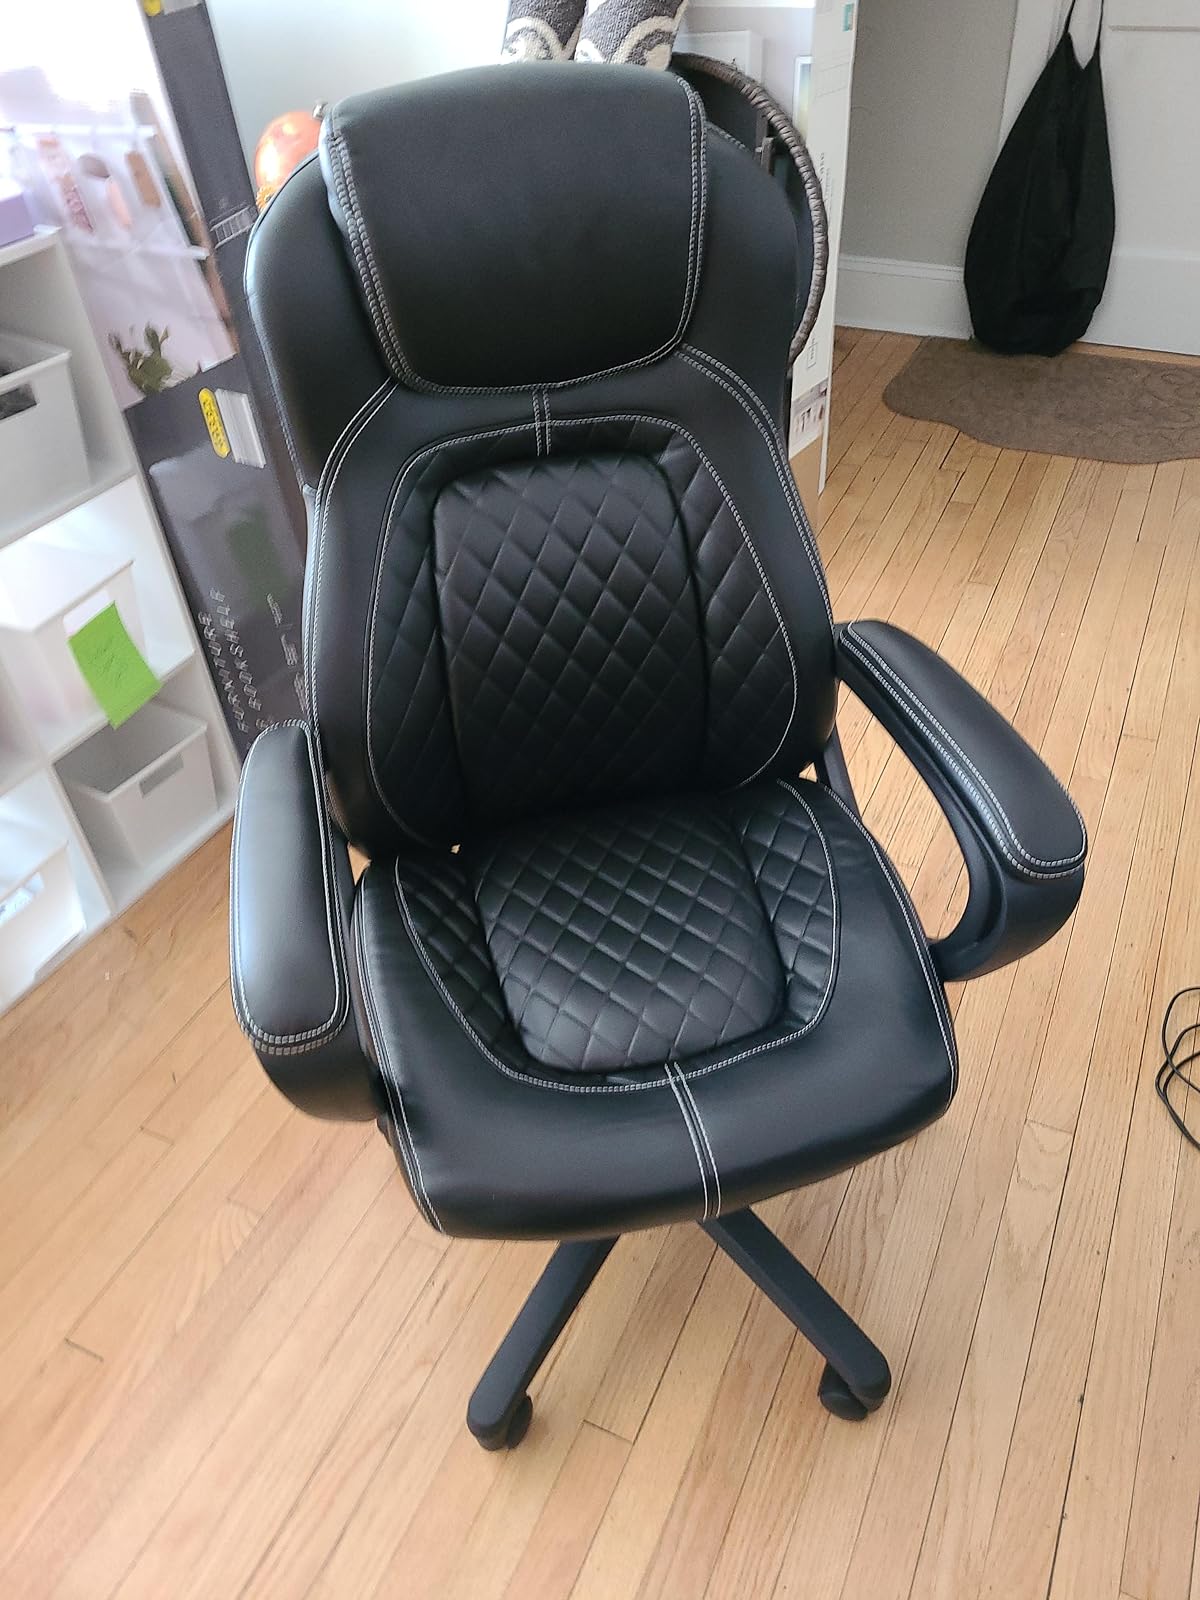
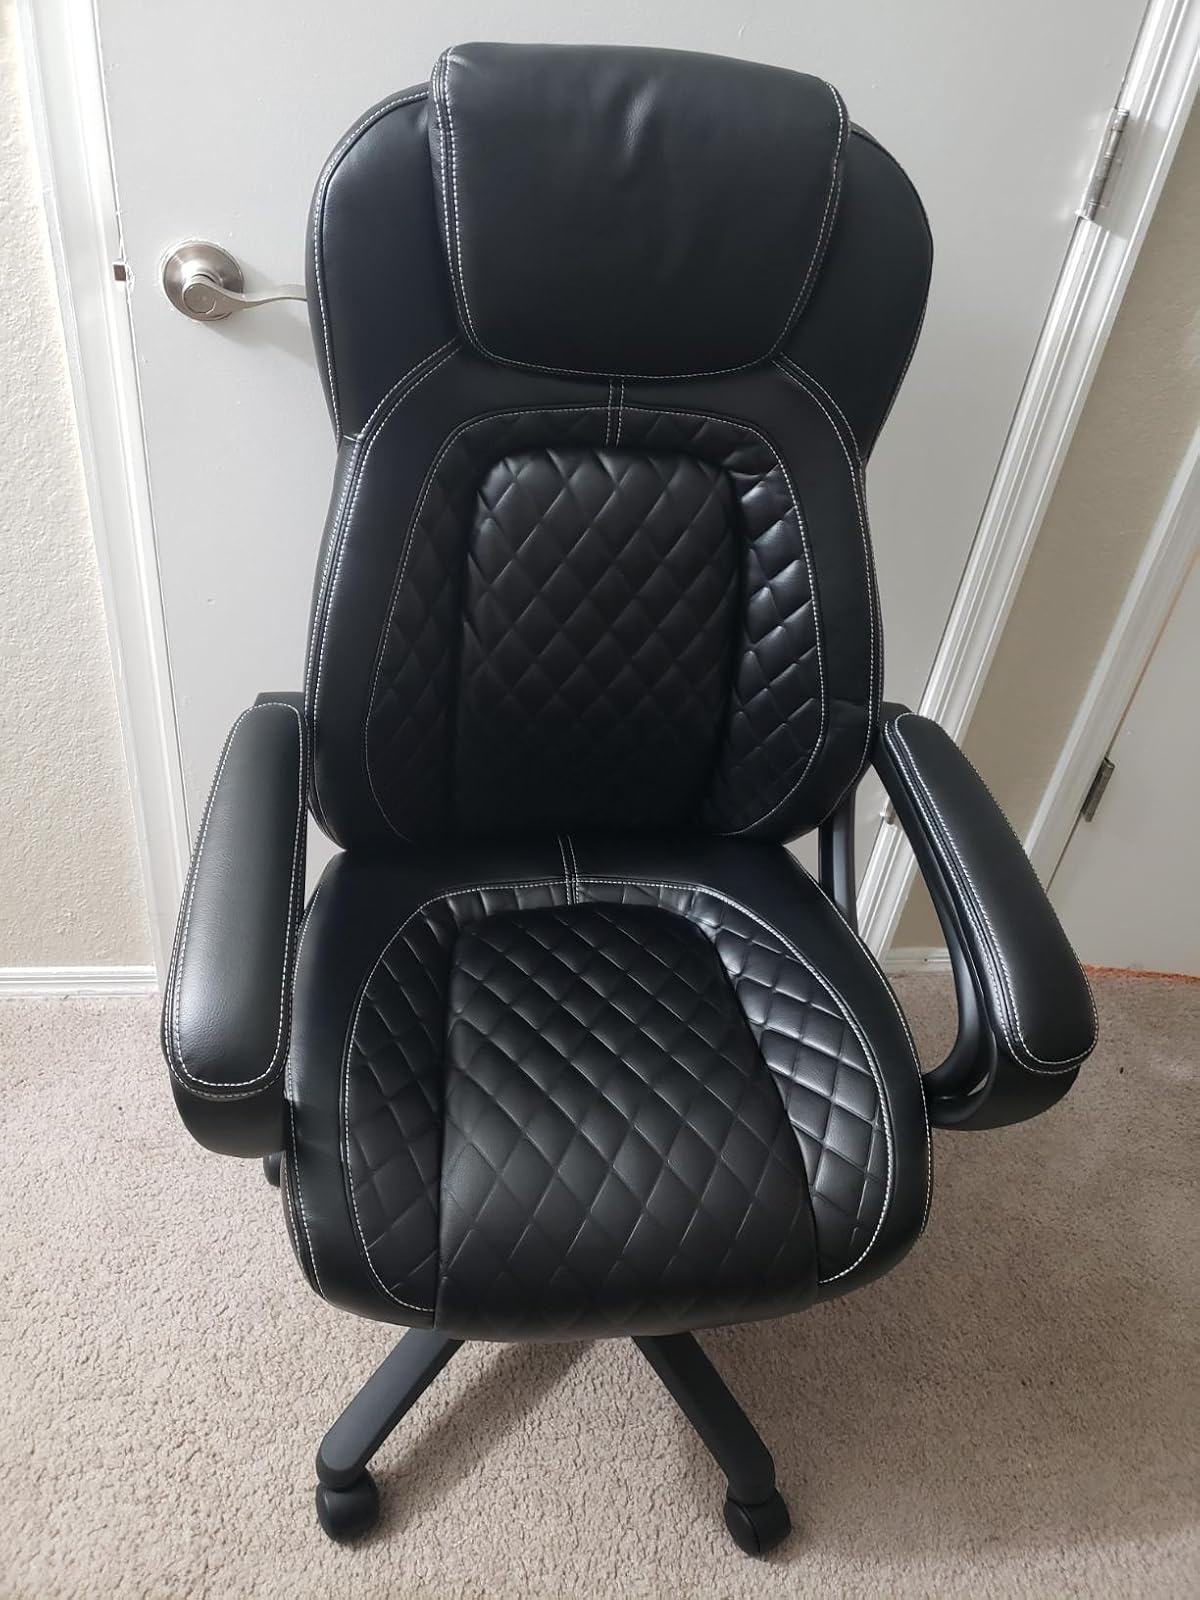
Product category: items_chair
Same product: yes